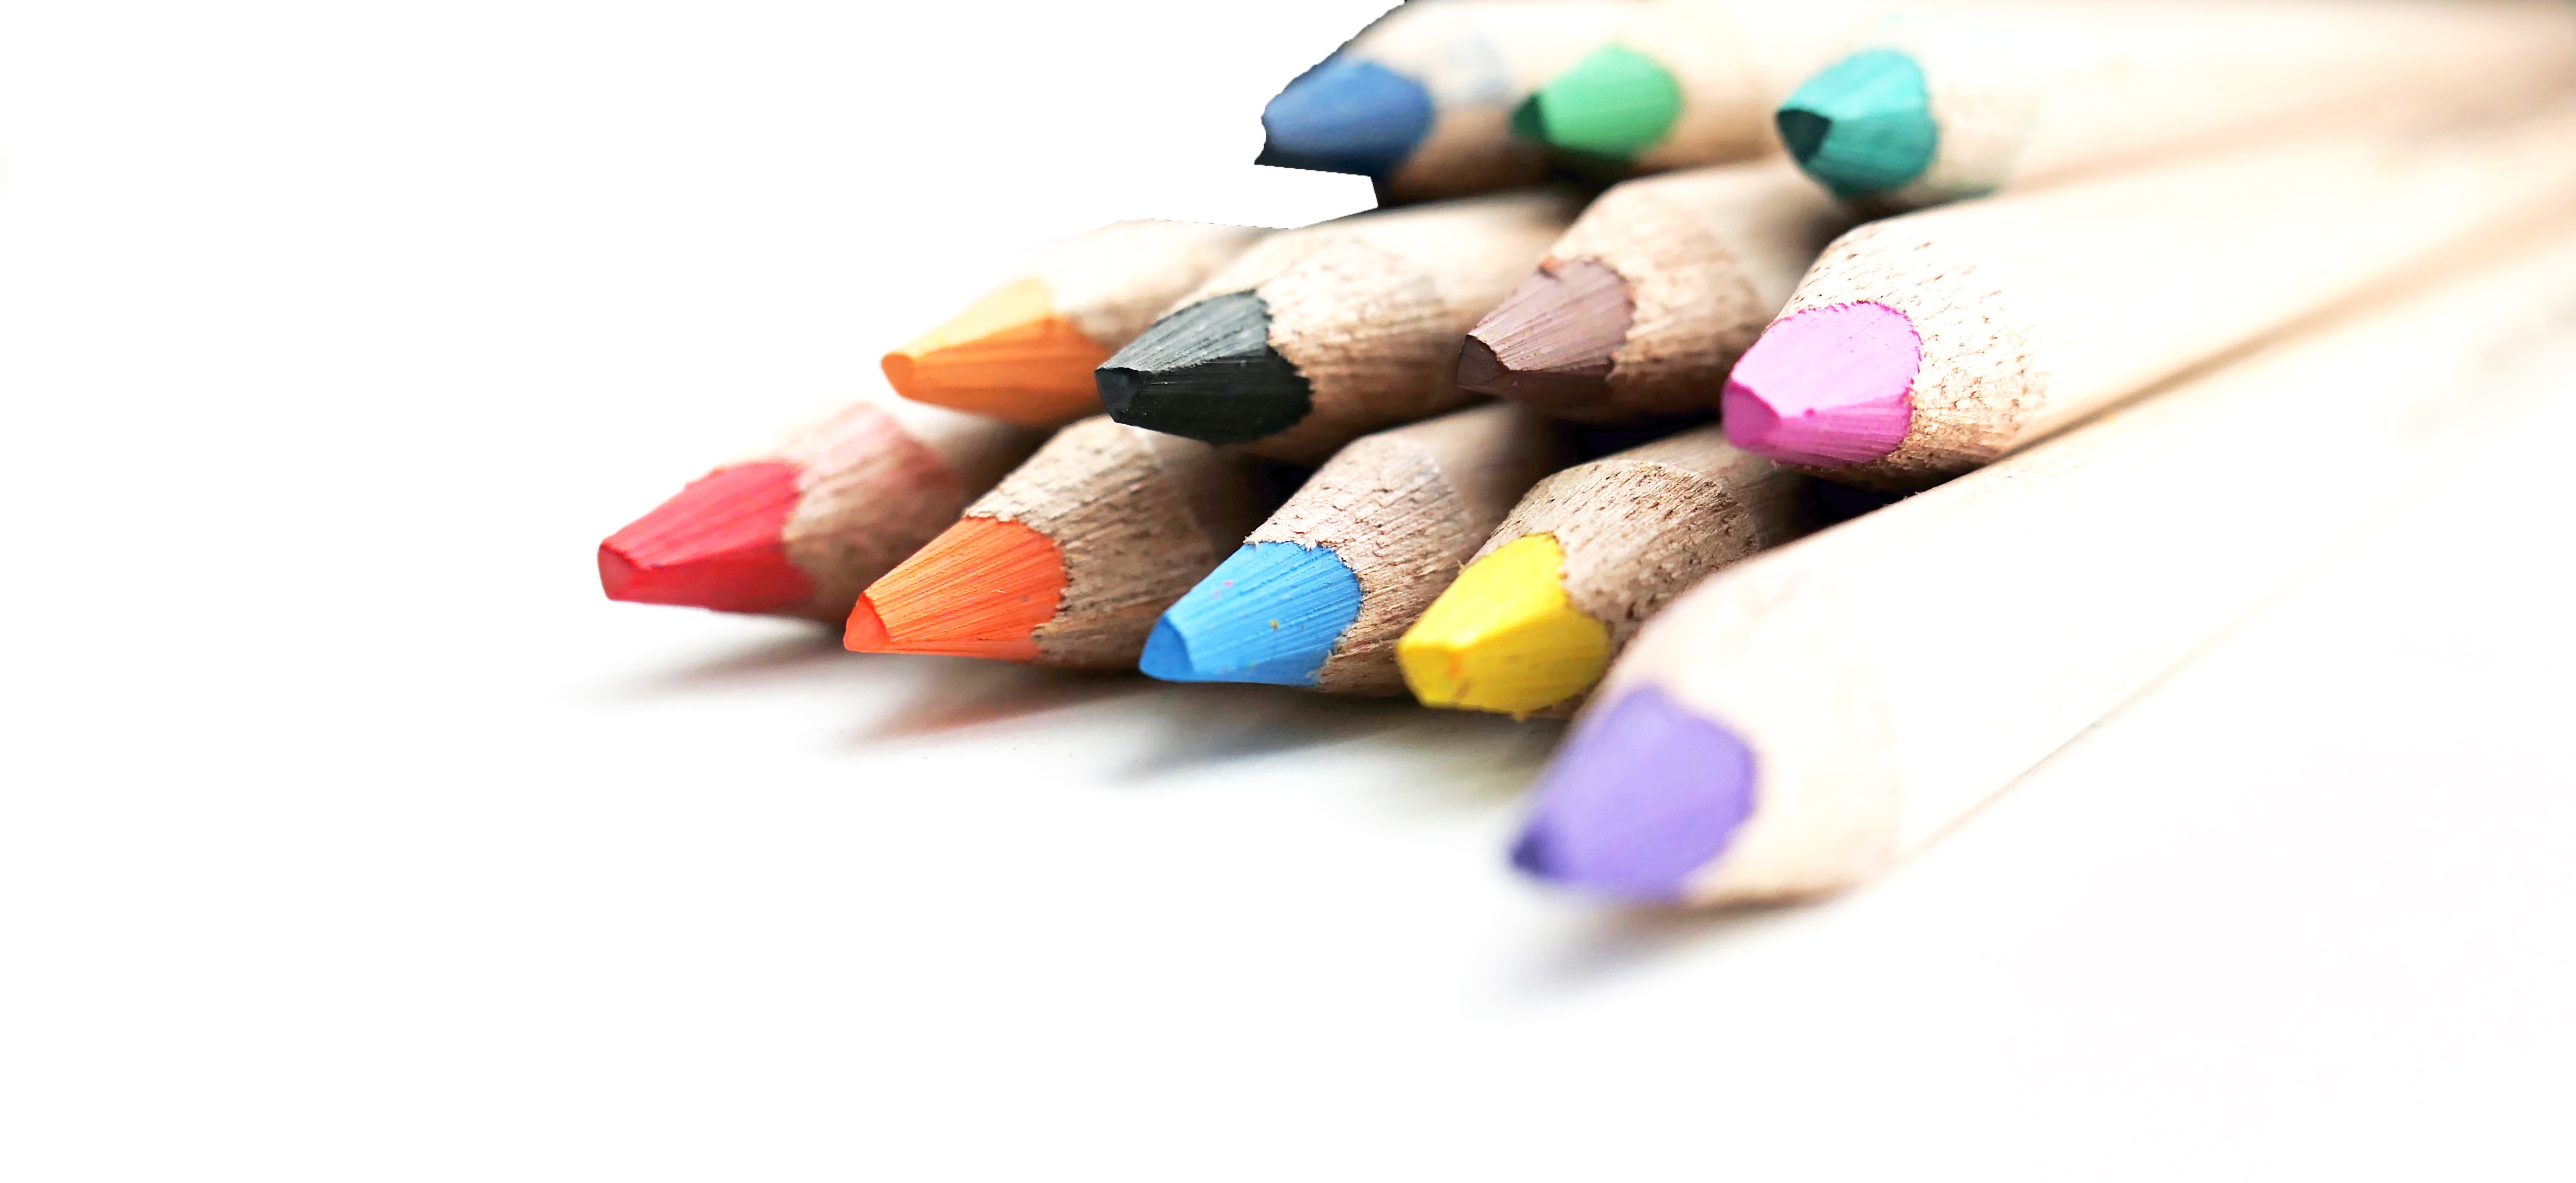
hand, pencil, wood, petal, finger, color, paint, colorful, nail, pens, school, crayons, draw, pointed, colored pencils, school supplies, wood chips, colour pencils, different colored crayons, wooden pegs, tips on, drawing lessons, writing accessories